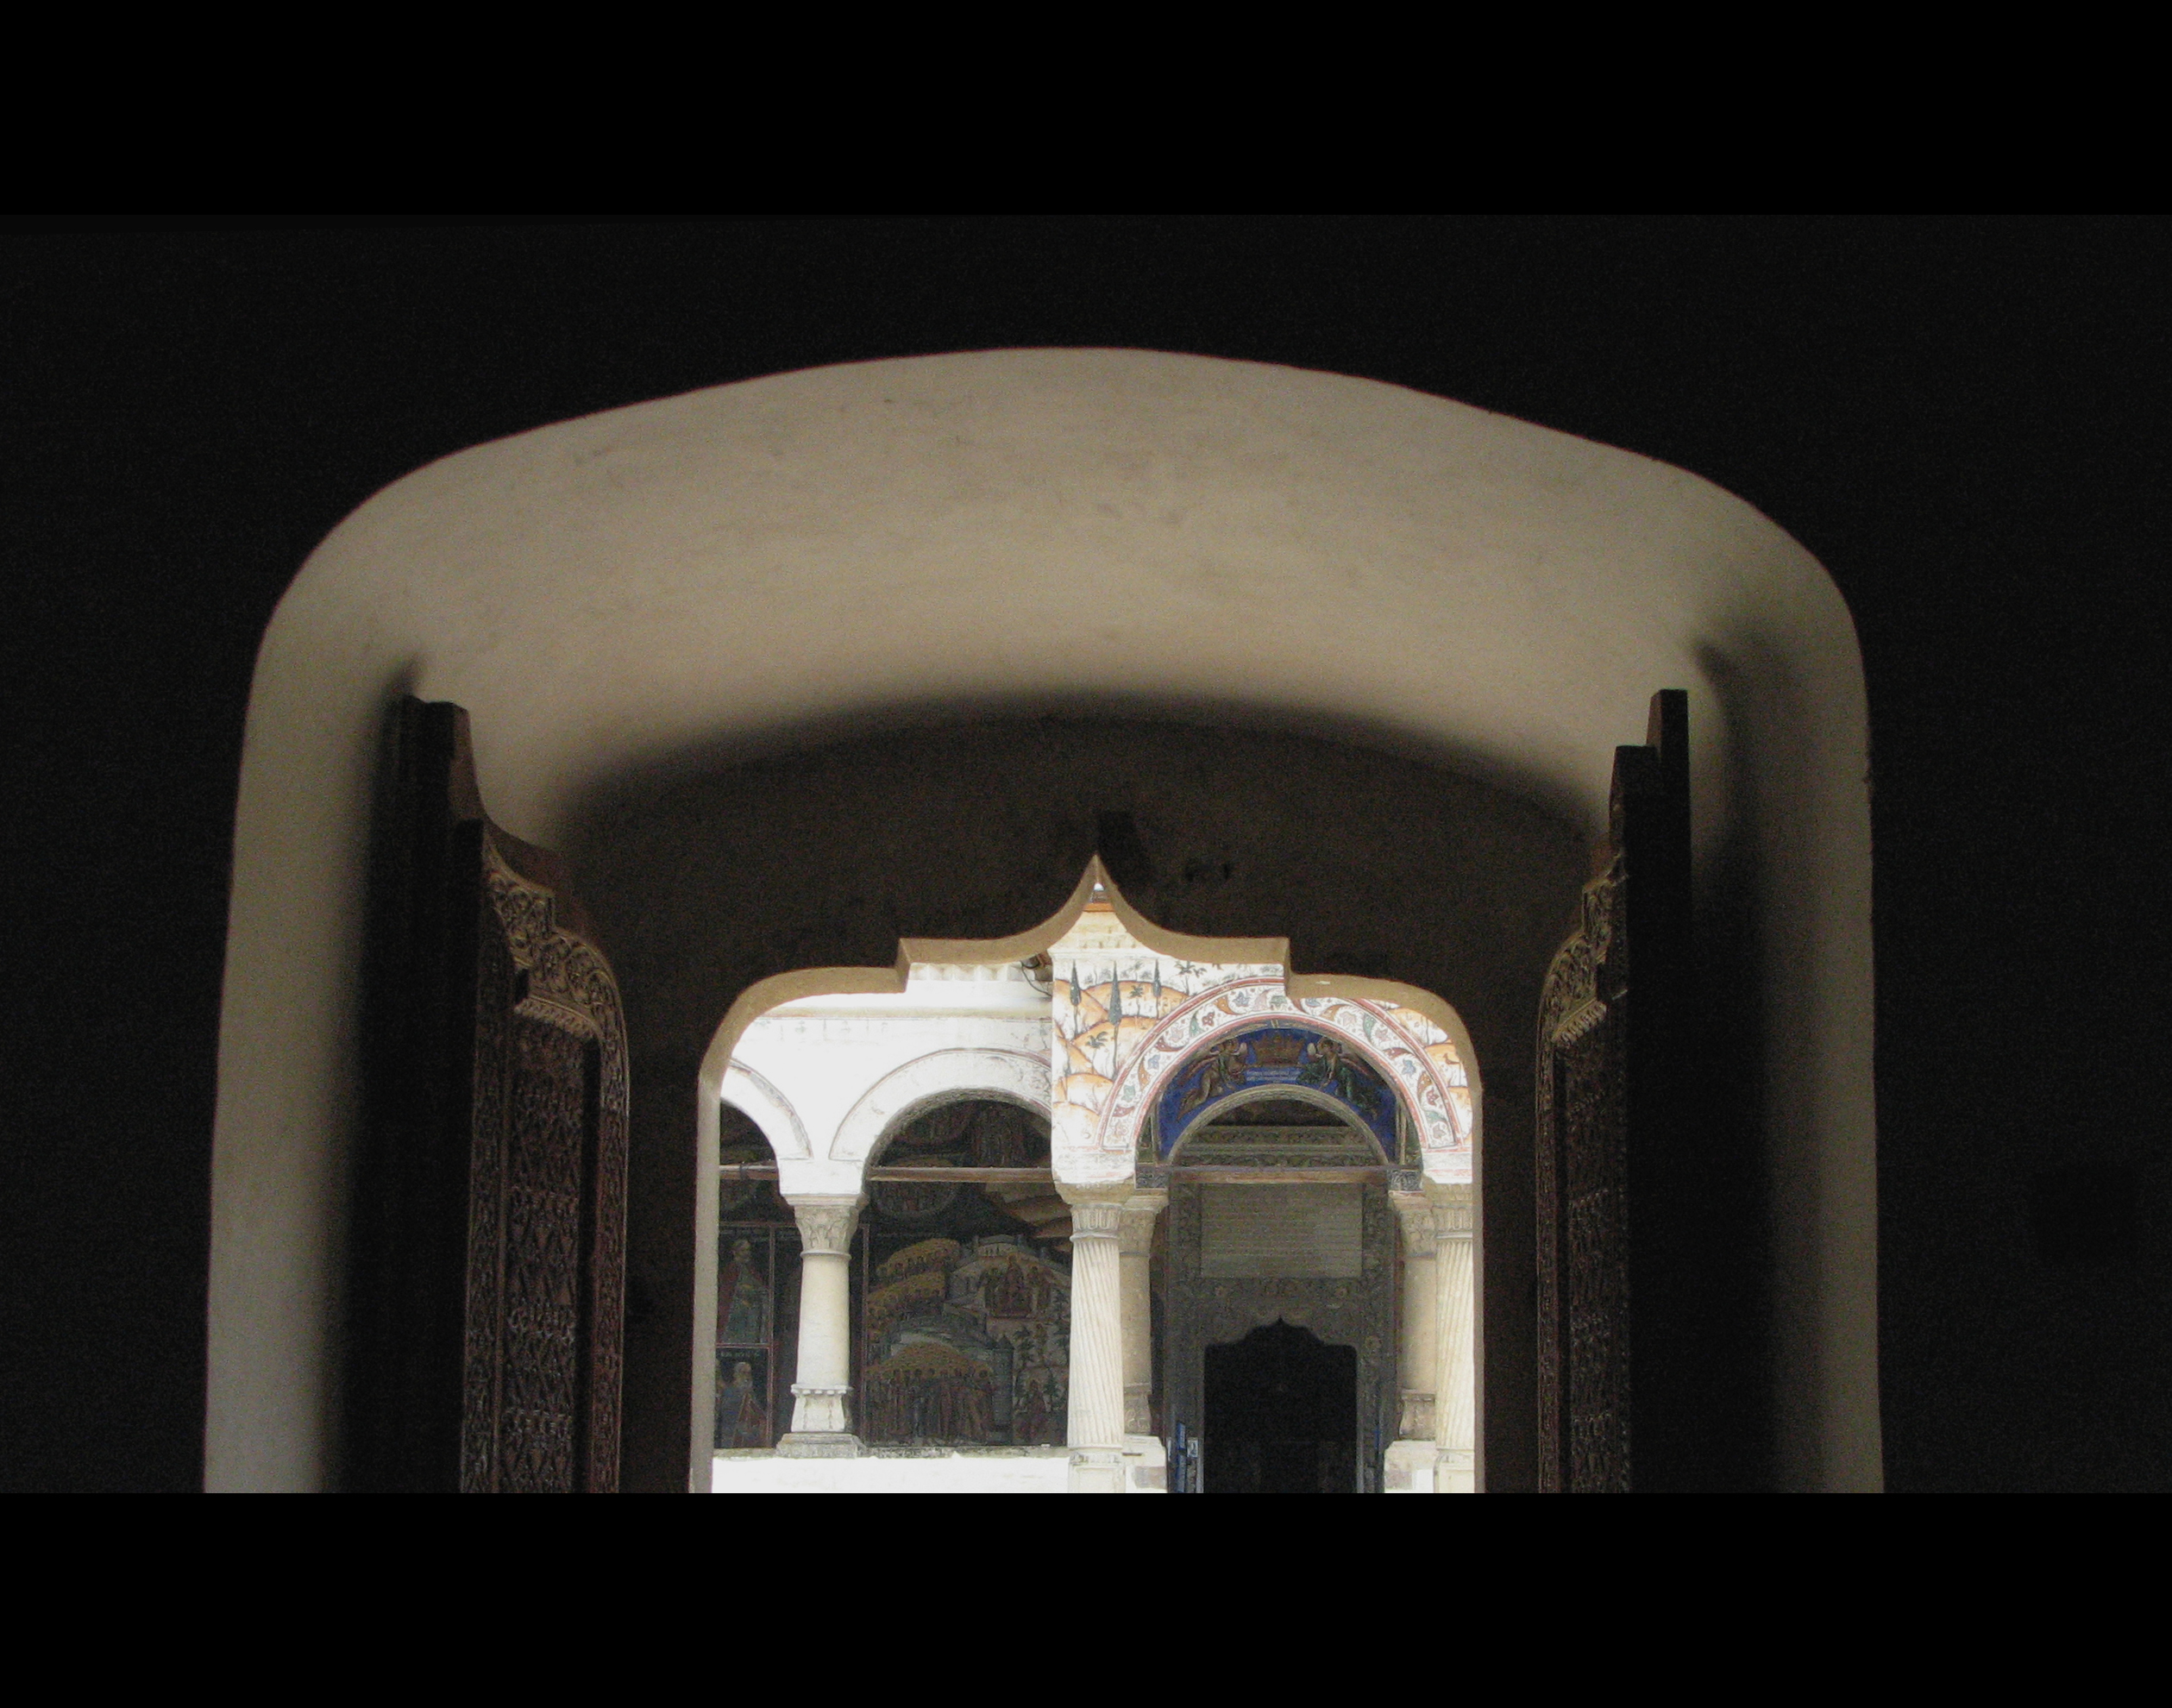
light, architecture, structure, white, photography, building, monument, photo, arch, column, usa, religion, darkness, church, black, christian, lighting, door, photos, religious, free, cool image, de, monastery, symmetry, churches, fotografie, history, christianity, romana, arc, orthodox, unesco, eastern, shape, romania, convent, bor, biserica, arhitectura, wallachia, muntenia, tara, romaneasca, orthodoxy, lumina, romanian, ortodoxa, patrimoniu, noncoloursincolour, manastire, ortodoxia, ortodoxie, cretinism, cretin, ecclesiastical, bisericeasc, cladire, edificiu, valahia, tararomaneasca, oltenia, brancovenesc, brncoveneasc, brancoveanu, brancovan, horezu, hurez, hurezi, mnstireahurezi, hurezimonastery, monasteryofhorezu, lmivliiaa09894